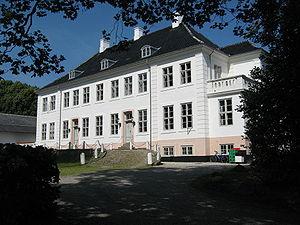
Espergærde est une ville danoise faisant partie de la commune administrative d'Elseneur et de la région capitale "Hovedstaden". Espergærde est située au Sjælland sur le détroit d’Øresund.